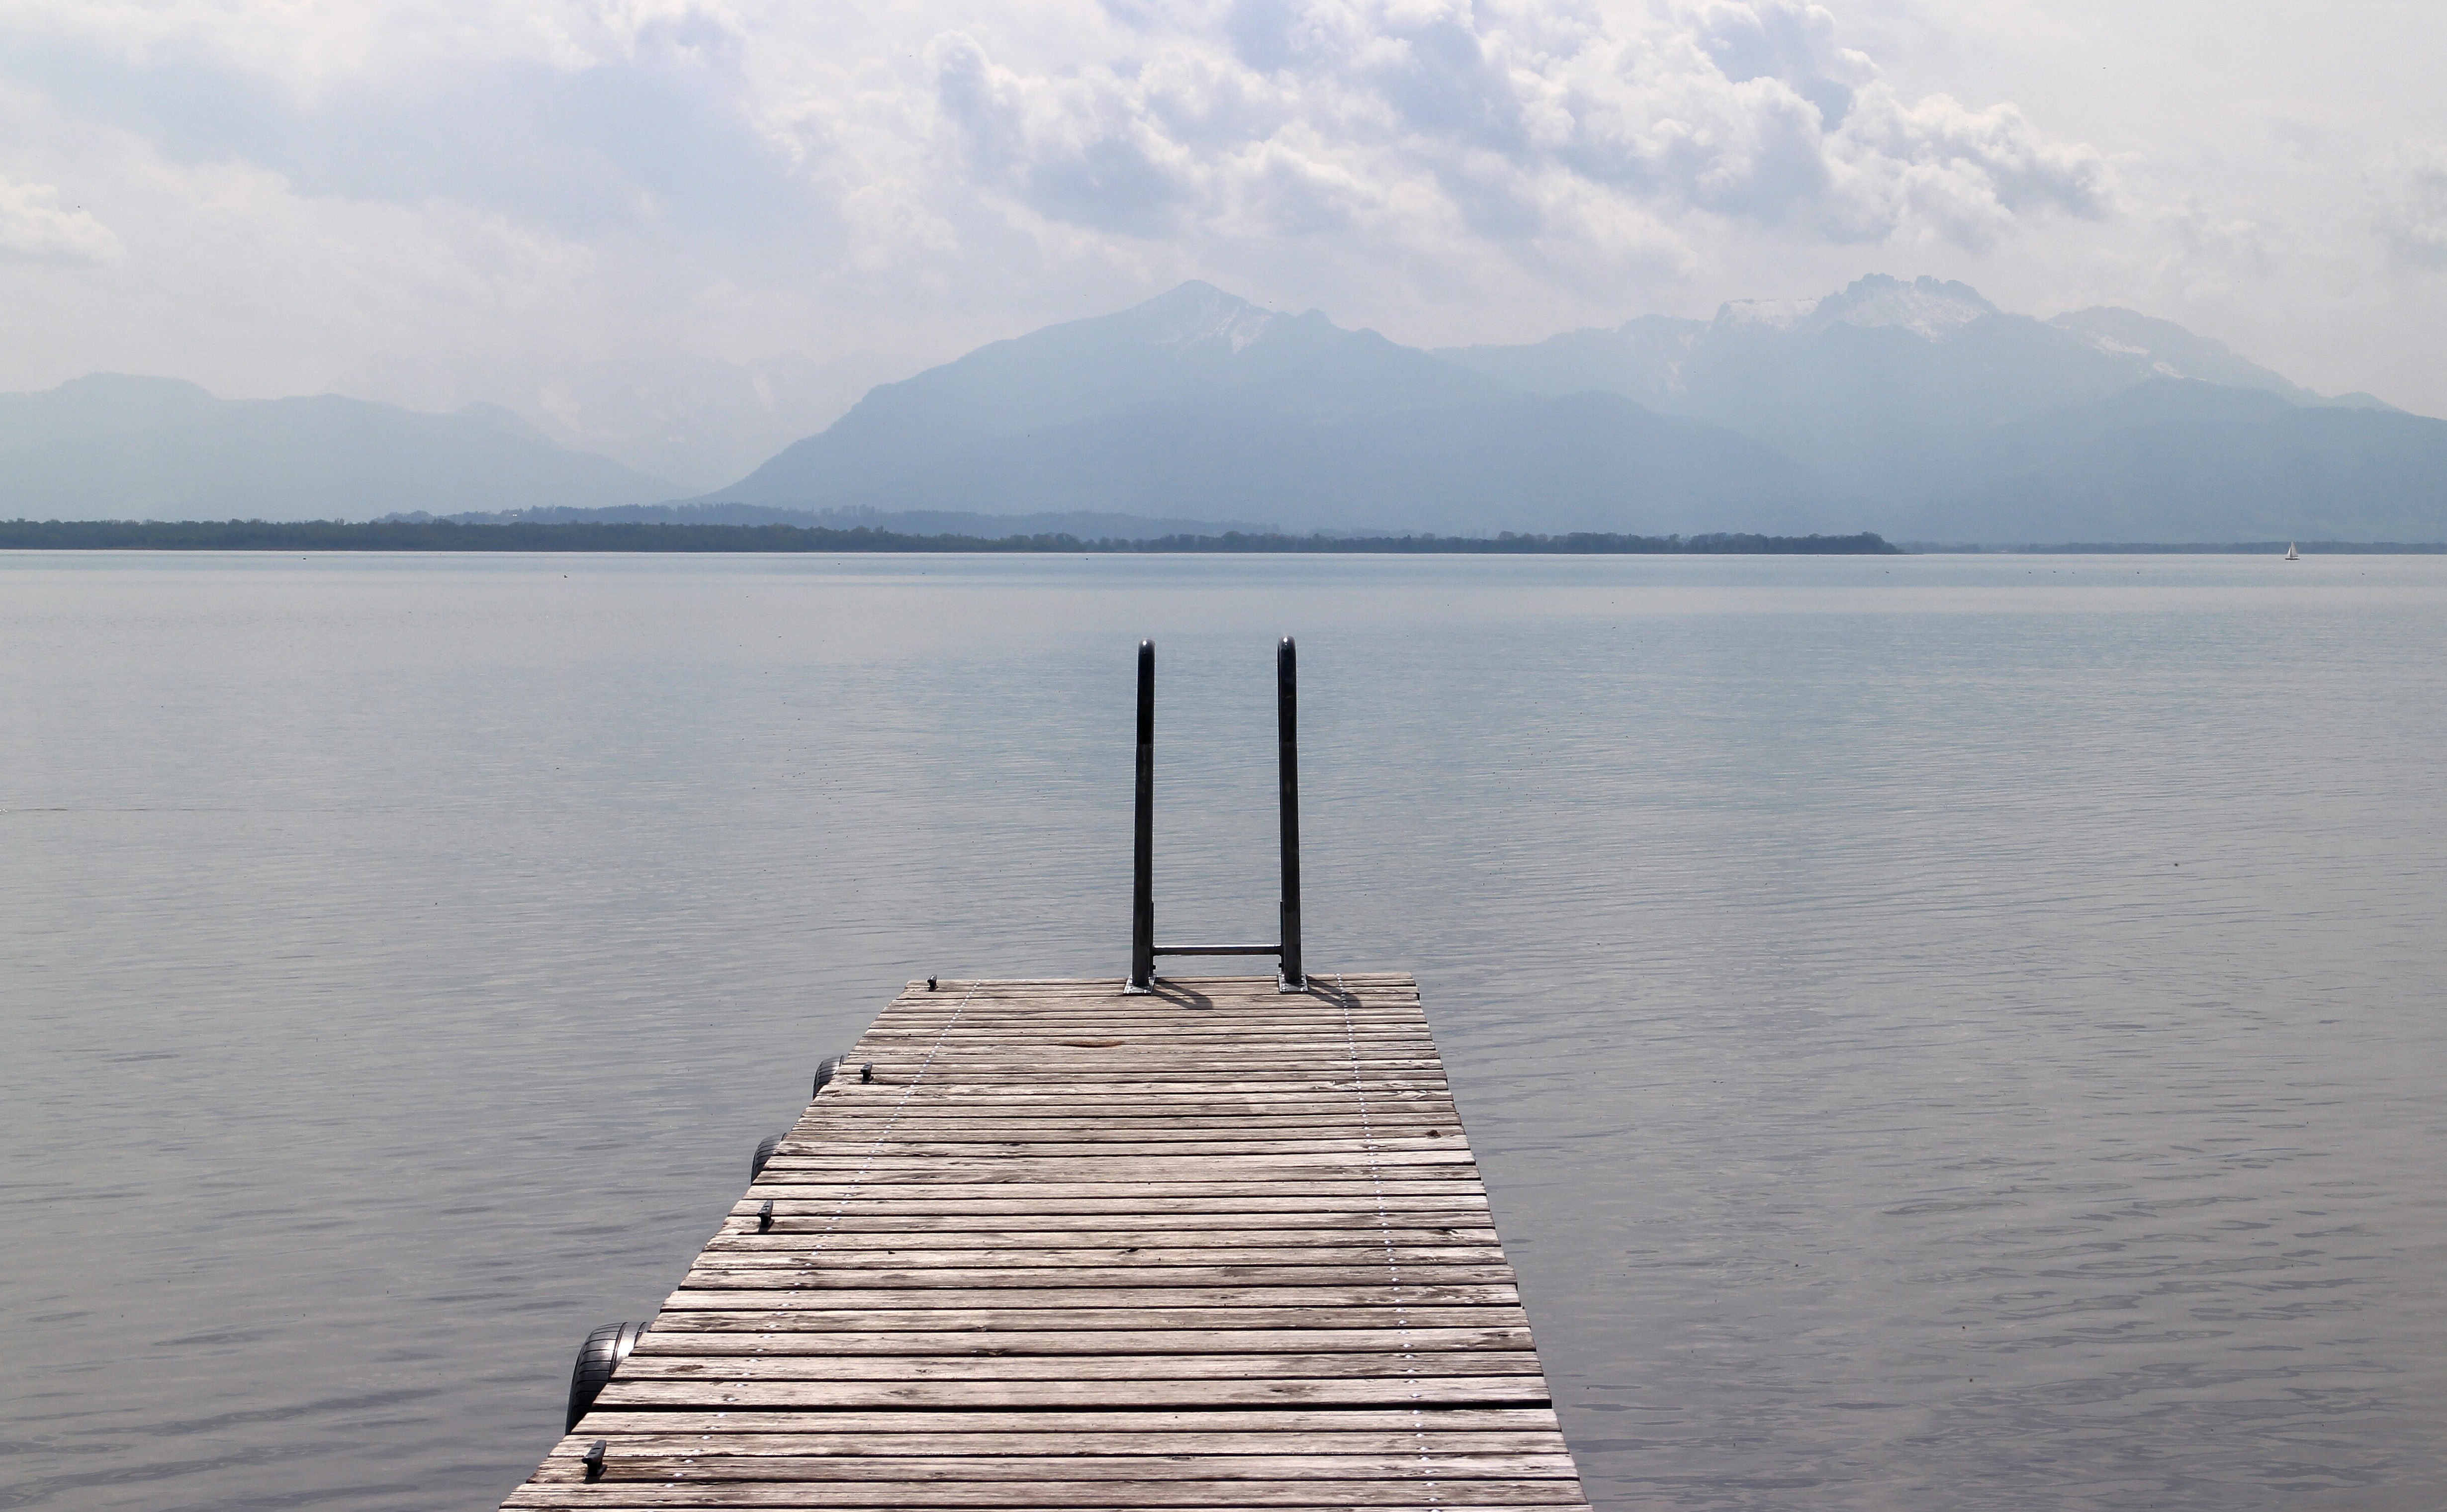
sea, water, horizon, dock, boardwalk, boat, shore, lake, view, pier, web, reflection, vehicle, bay, reservoir, body of water, overview, wide, mood, loch, distant, atmospheric phenomenon